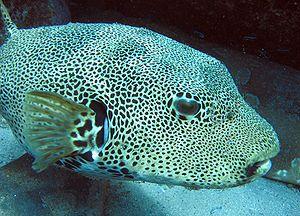
Arothron stellatus, ou communément nommé Poisson-ballon étoilé, est une espèce de poissons marins démersale de la famille des tétrodons.